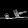
Label: Sandal